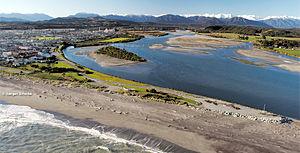
Hokitika est une petite ville du Westland District, située sur la côte ouest de l'île du Sud de la Nouvelle-Zélande, à 250 km à l'ouest de Christchurch et à 40 km de Greymouth. Sa population est d'environ 3 400 habitants